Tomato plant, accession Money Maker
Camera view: bottom (45 deg); turntable rotation: 180 degrees
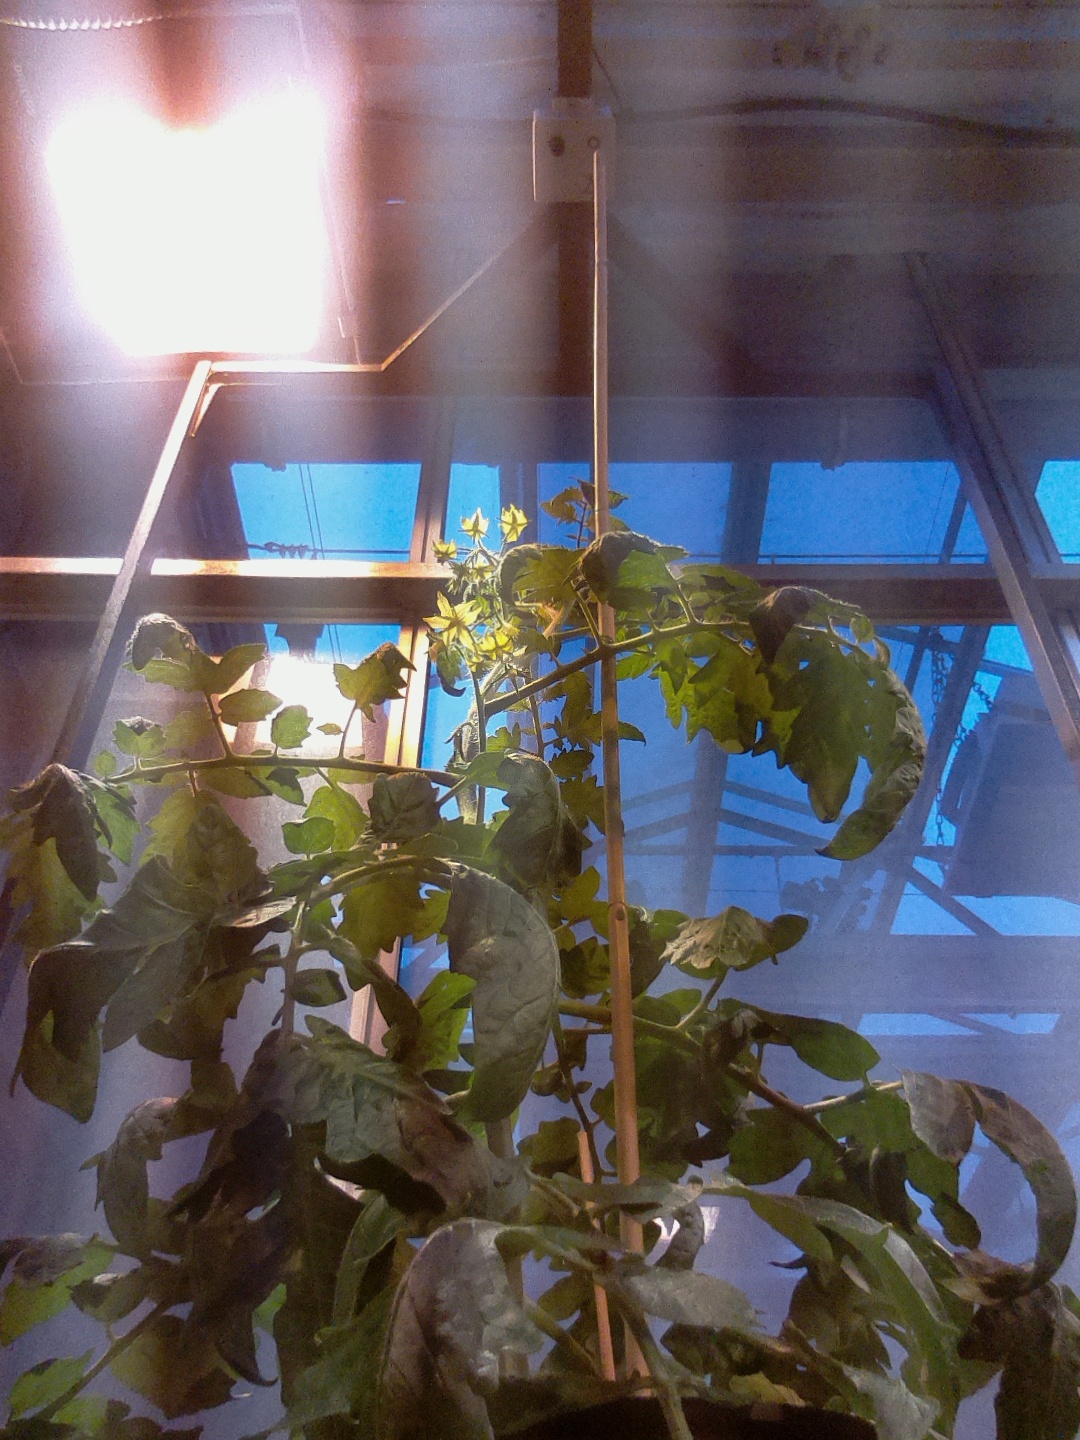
BBCH growth stage 68: Full flowering, 80%-90% of flowers open, more petals falling